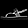
Label: Sandal